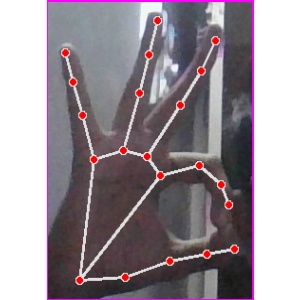
अक्षर: ण